Anastrangalia sanguinolenta

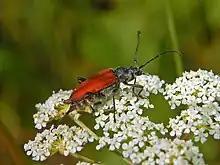
"Anastrangalia sanguinolenta"

This beetle is a common species present in most of Europe and in the Near Eastern countries such as Caucasus, Transcaucasia, and Turkey, where they mainly inhabit mountainous coniferous forests.